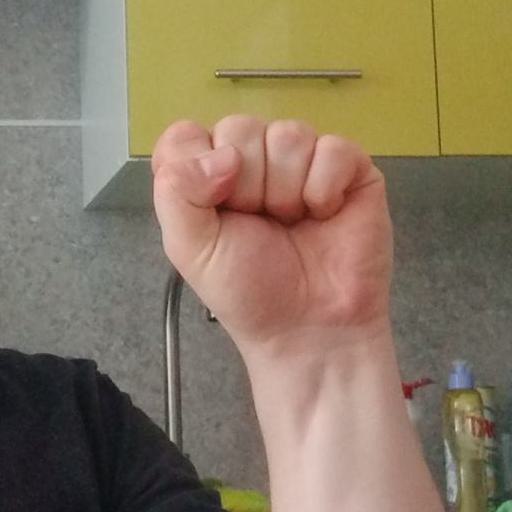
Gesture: fist